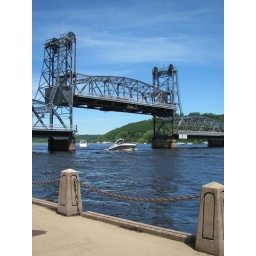
boat under the lift bridge